Saint-Bruno-de-Montarville

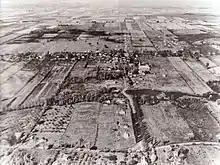
Aerial view of Saint-Bruno in 1952

At the beginning of the 19th century, families residing on the western flank of the mountain were under the clerical responsibility of the parish of Boucherville while families from the southern flank were under the responsibility of the parish of Saint-Joseph de Chambly. As a consequence, the tithe was being paid to two different parishes, so in 1809 a first request to transform the seigneury into a parish was made to M Joseph-Octave Plessis, Archbishop of Quebec. This request was met with a refusal. It would be thirty-three years before the Montarvillans attempted to form into their own parish again.